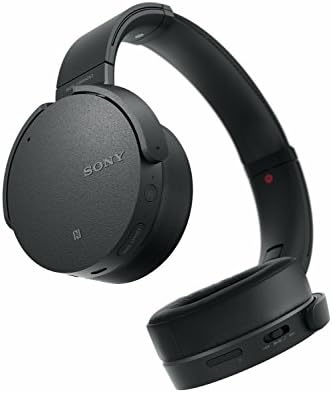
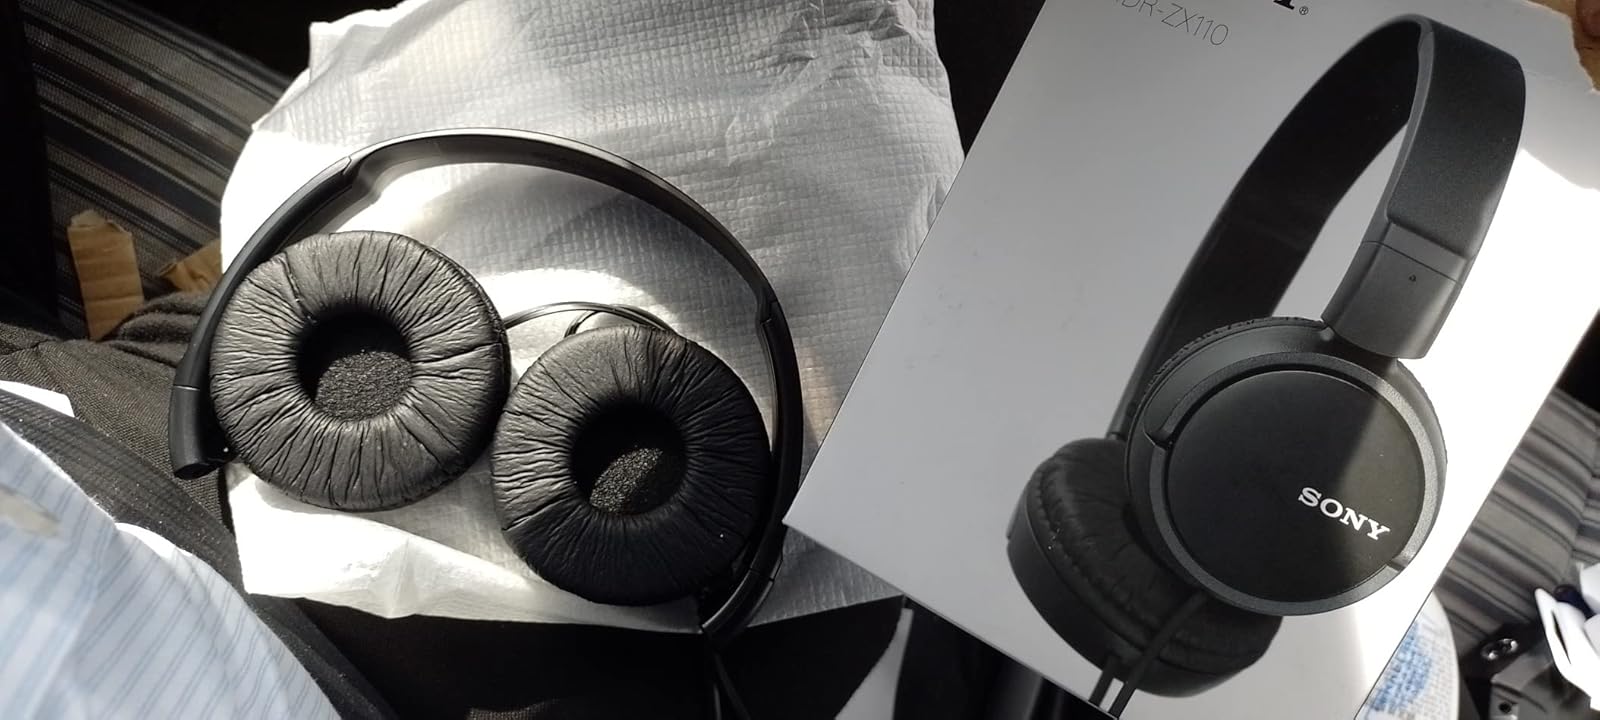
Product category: headphones
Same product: no